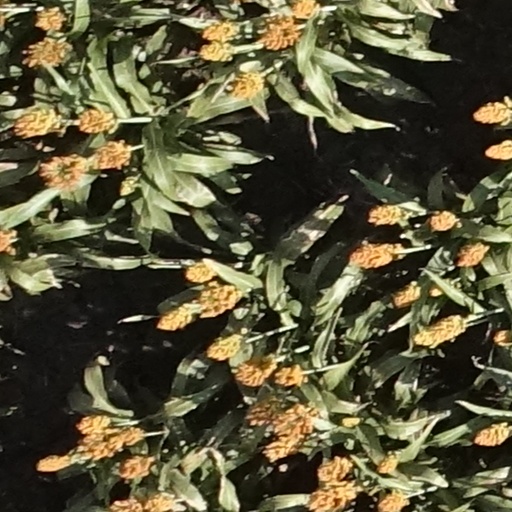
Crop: sorghum